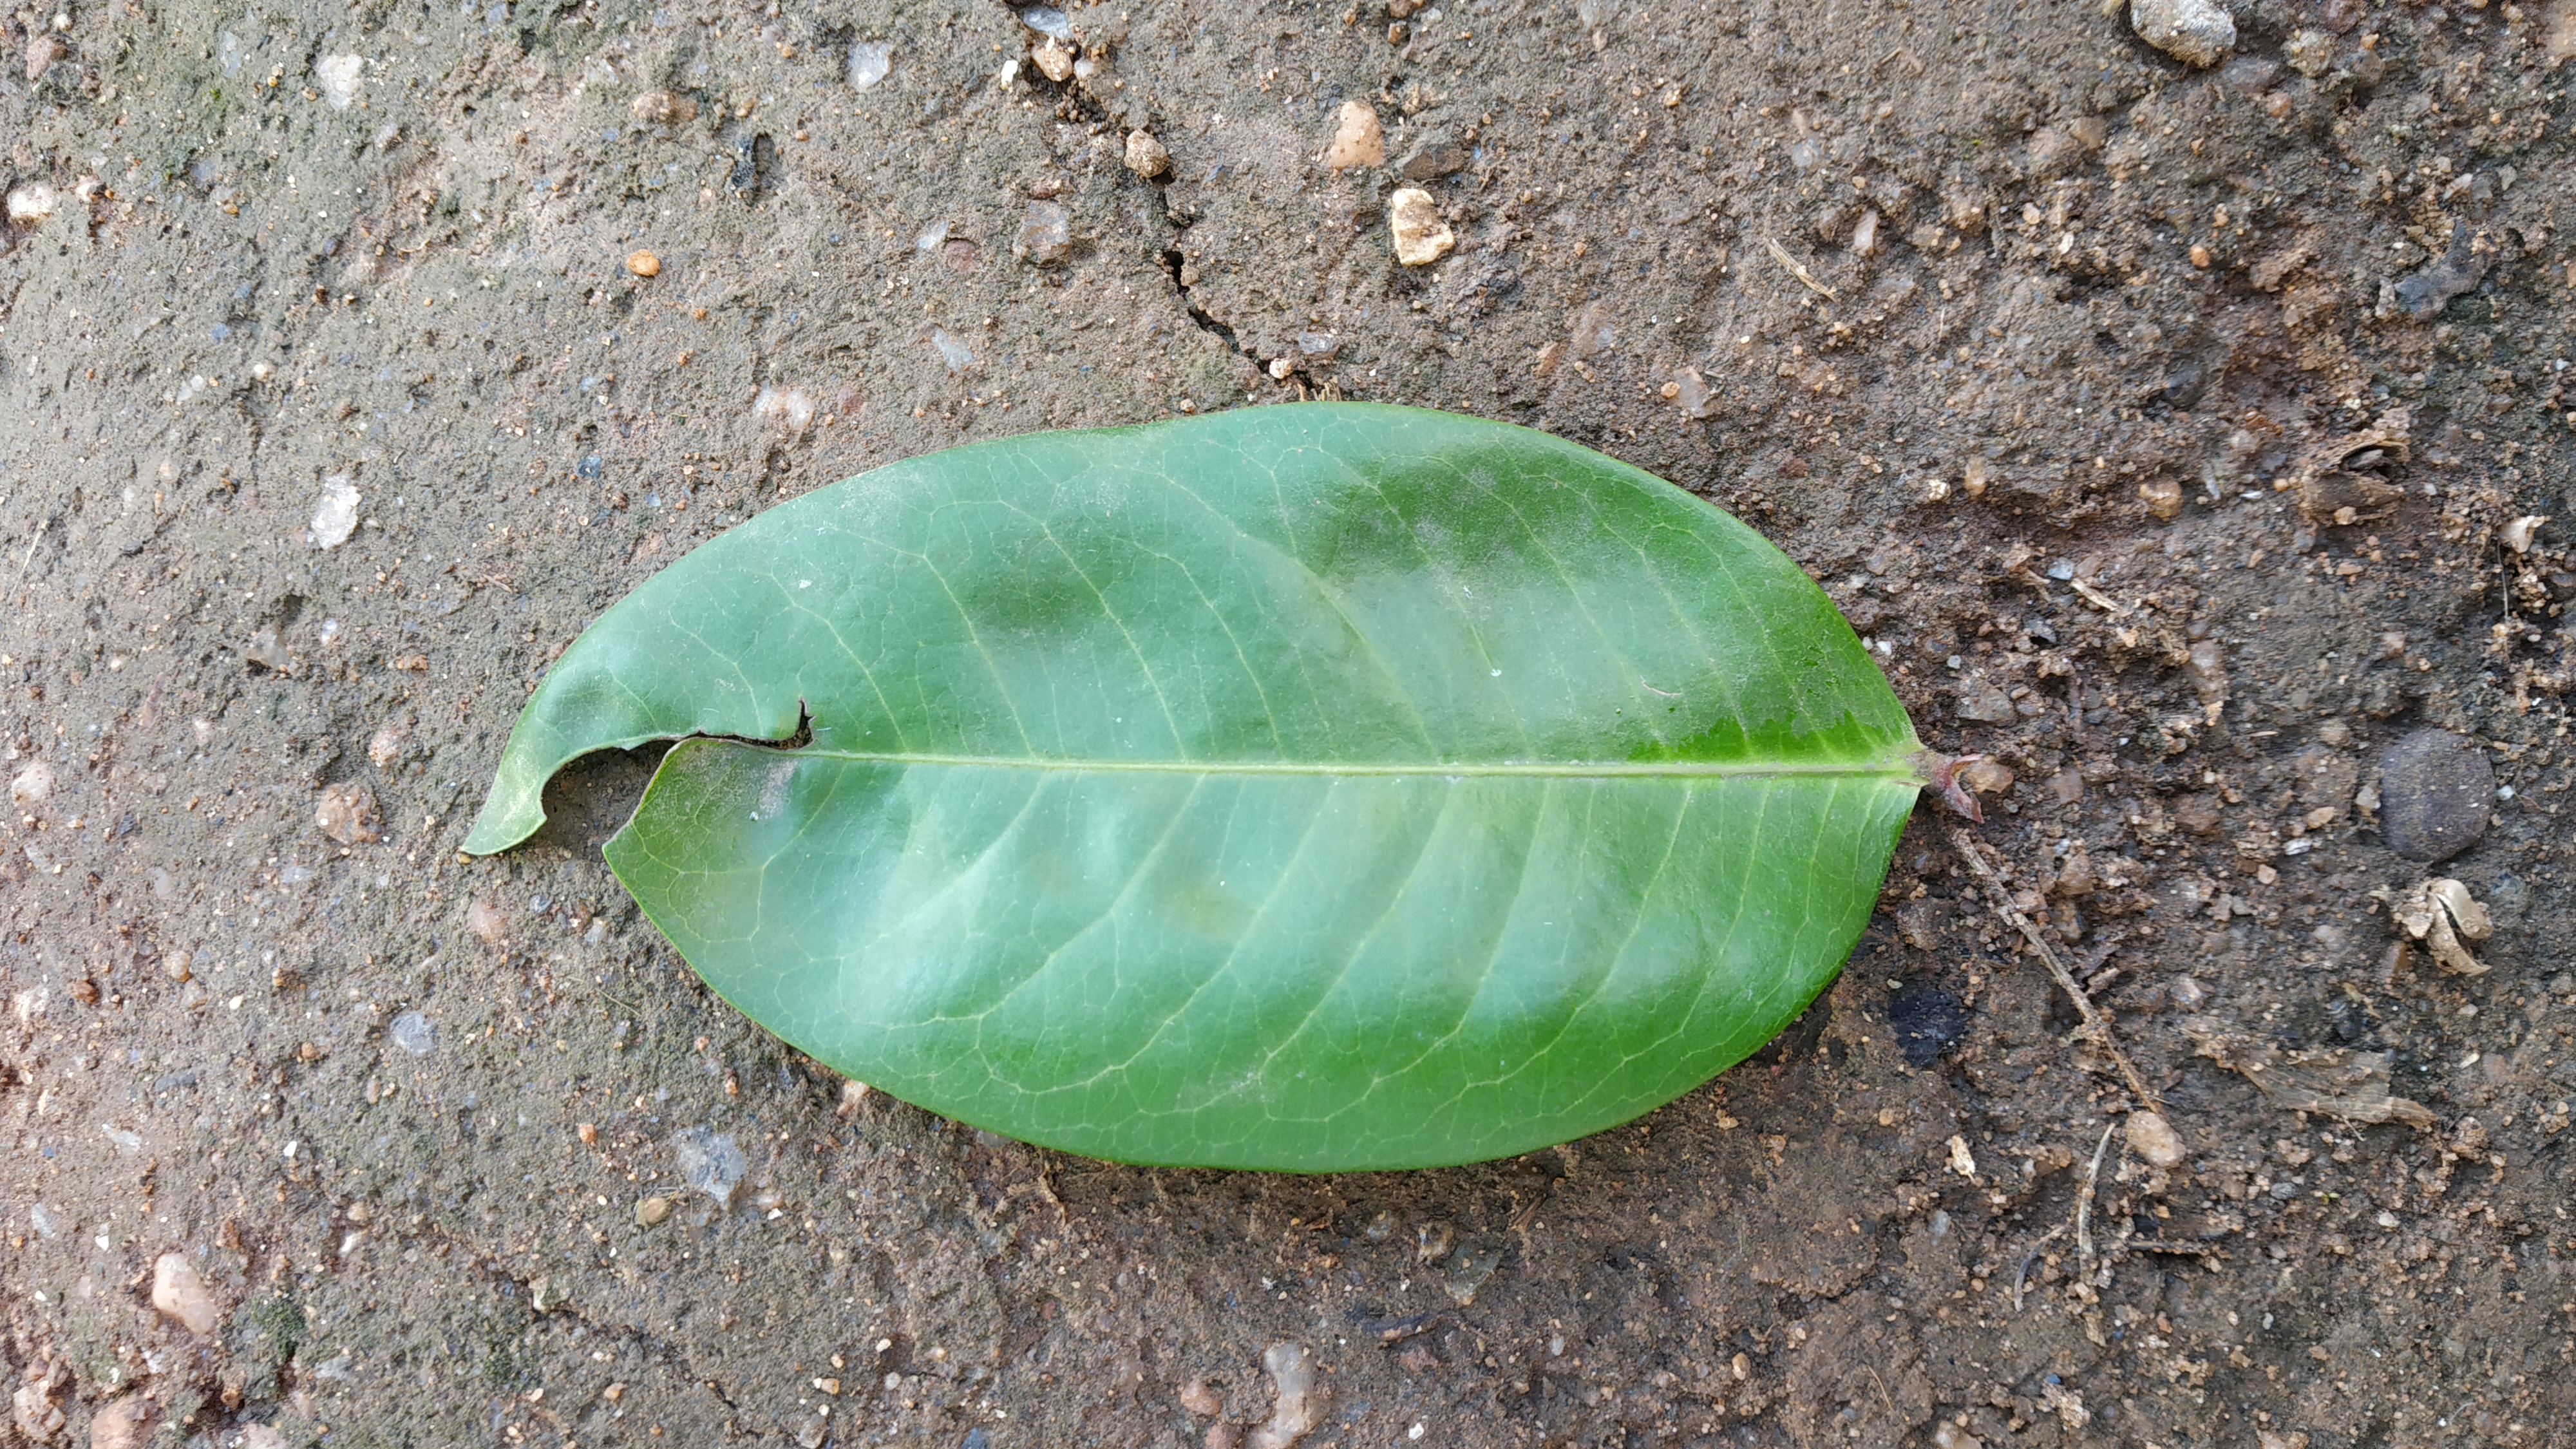
Plant: kepala